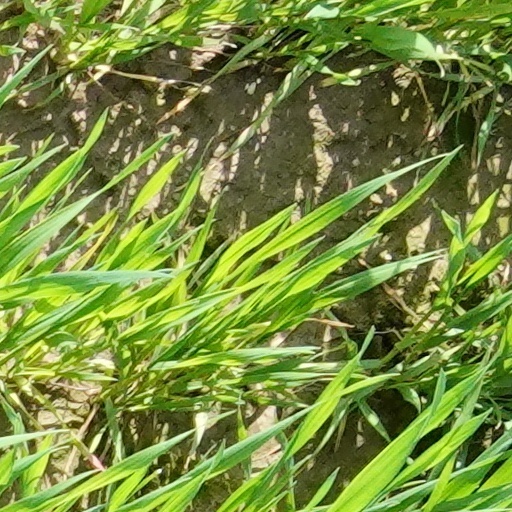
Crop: wheat